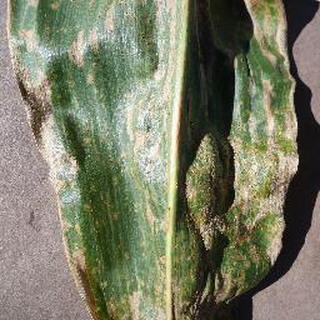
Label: corn_cercospora_leaf_spot